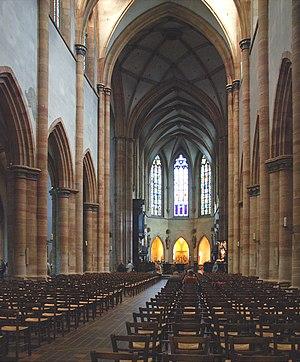
Intérieur de la collégiale Saint-Martin sur la place de la Cathédrale à Colmar (Haut-Rhin, France).
La collégiale Saint-Martin, appelée fréquemment « cathédrale Saint-Martin de Colmar », est l'édifice religieux le plus important de la ville de Colmar, en Alsace, et l'une des plus grandes églises gothiques du Haut-Rhin. Deuxième plus grand édifice catholique en Alsace après la cathédrale de Strasbourg.